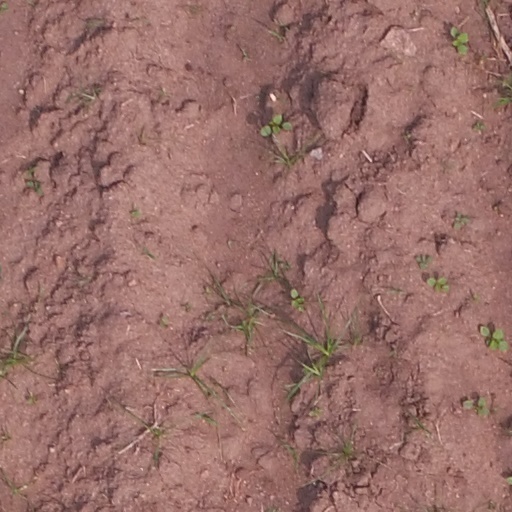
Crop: maize; corn